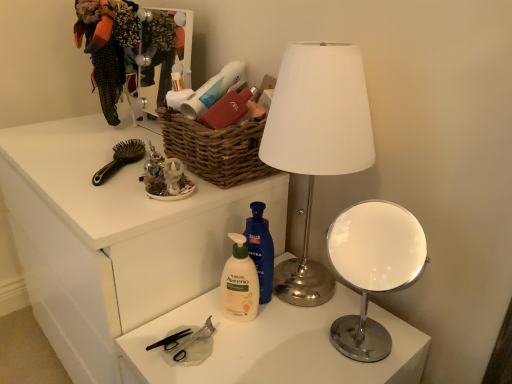
Question: Point to a free spot in front of metallic silver lamp at center.
Answer: [(0.556, 0.928)]